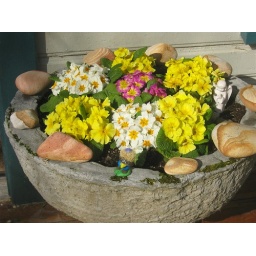
primroses, beach rocks, angel, goofy bird and a homemade hypertufa pot early in the morning light